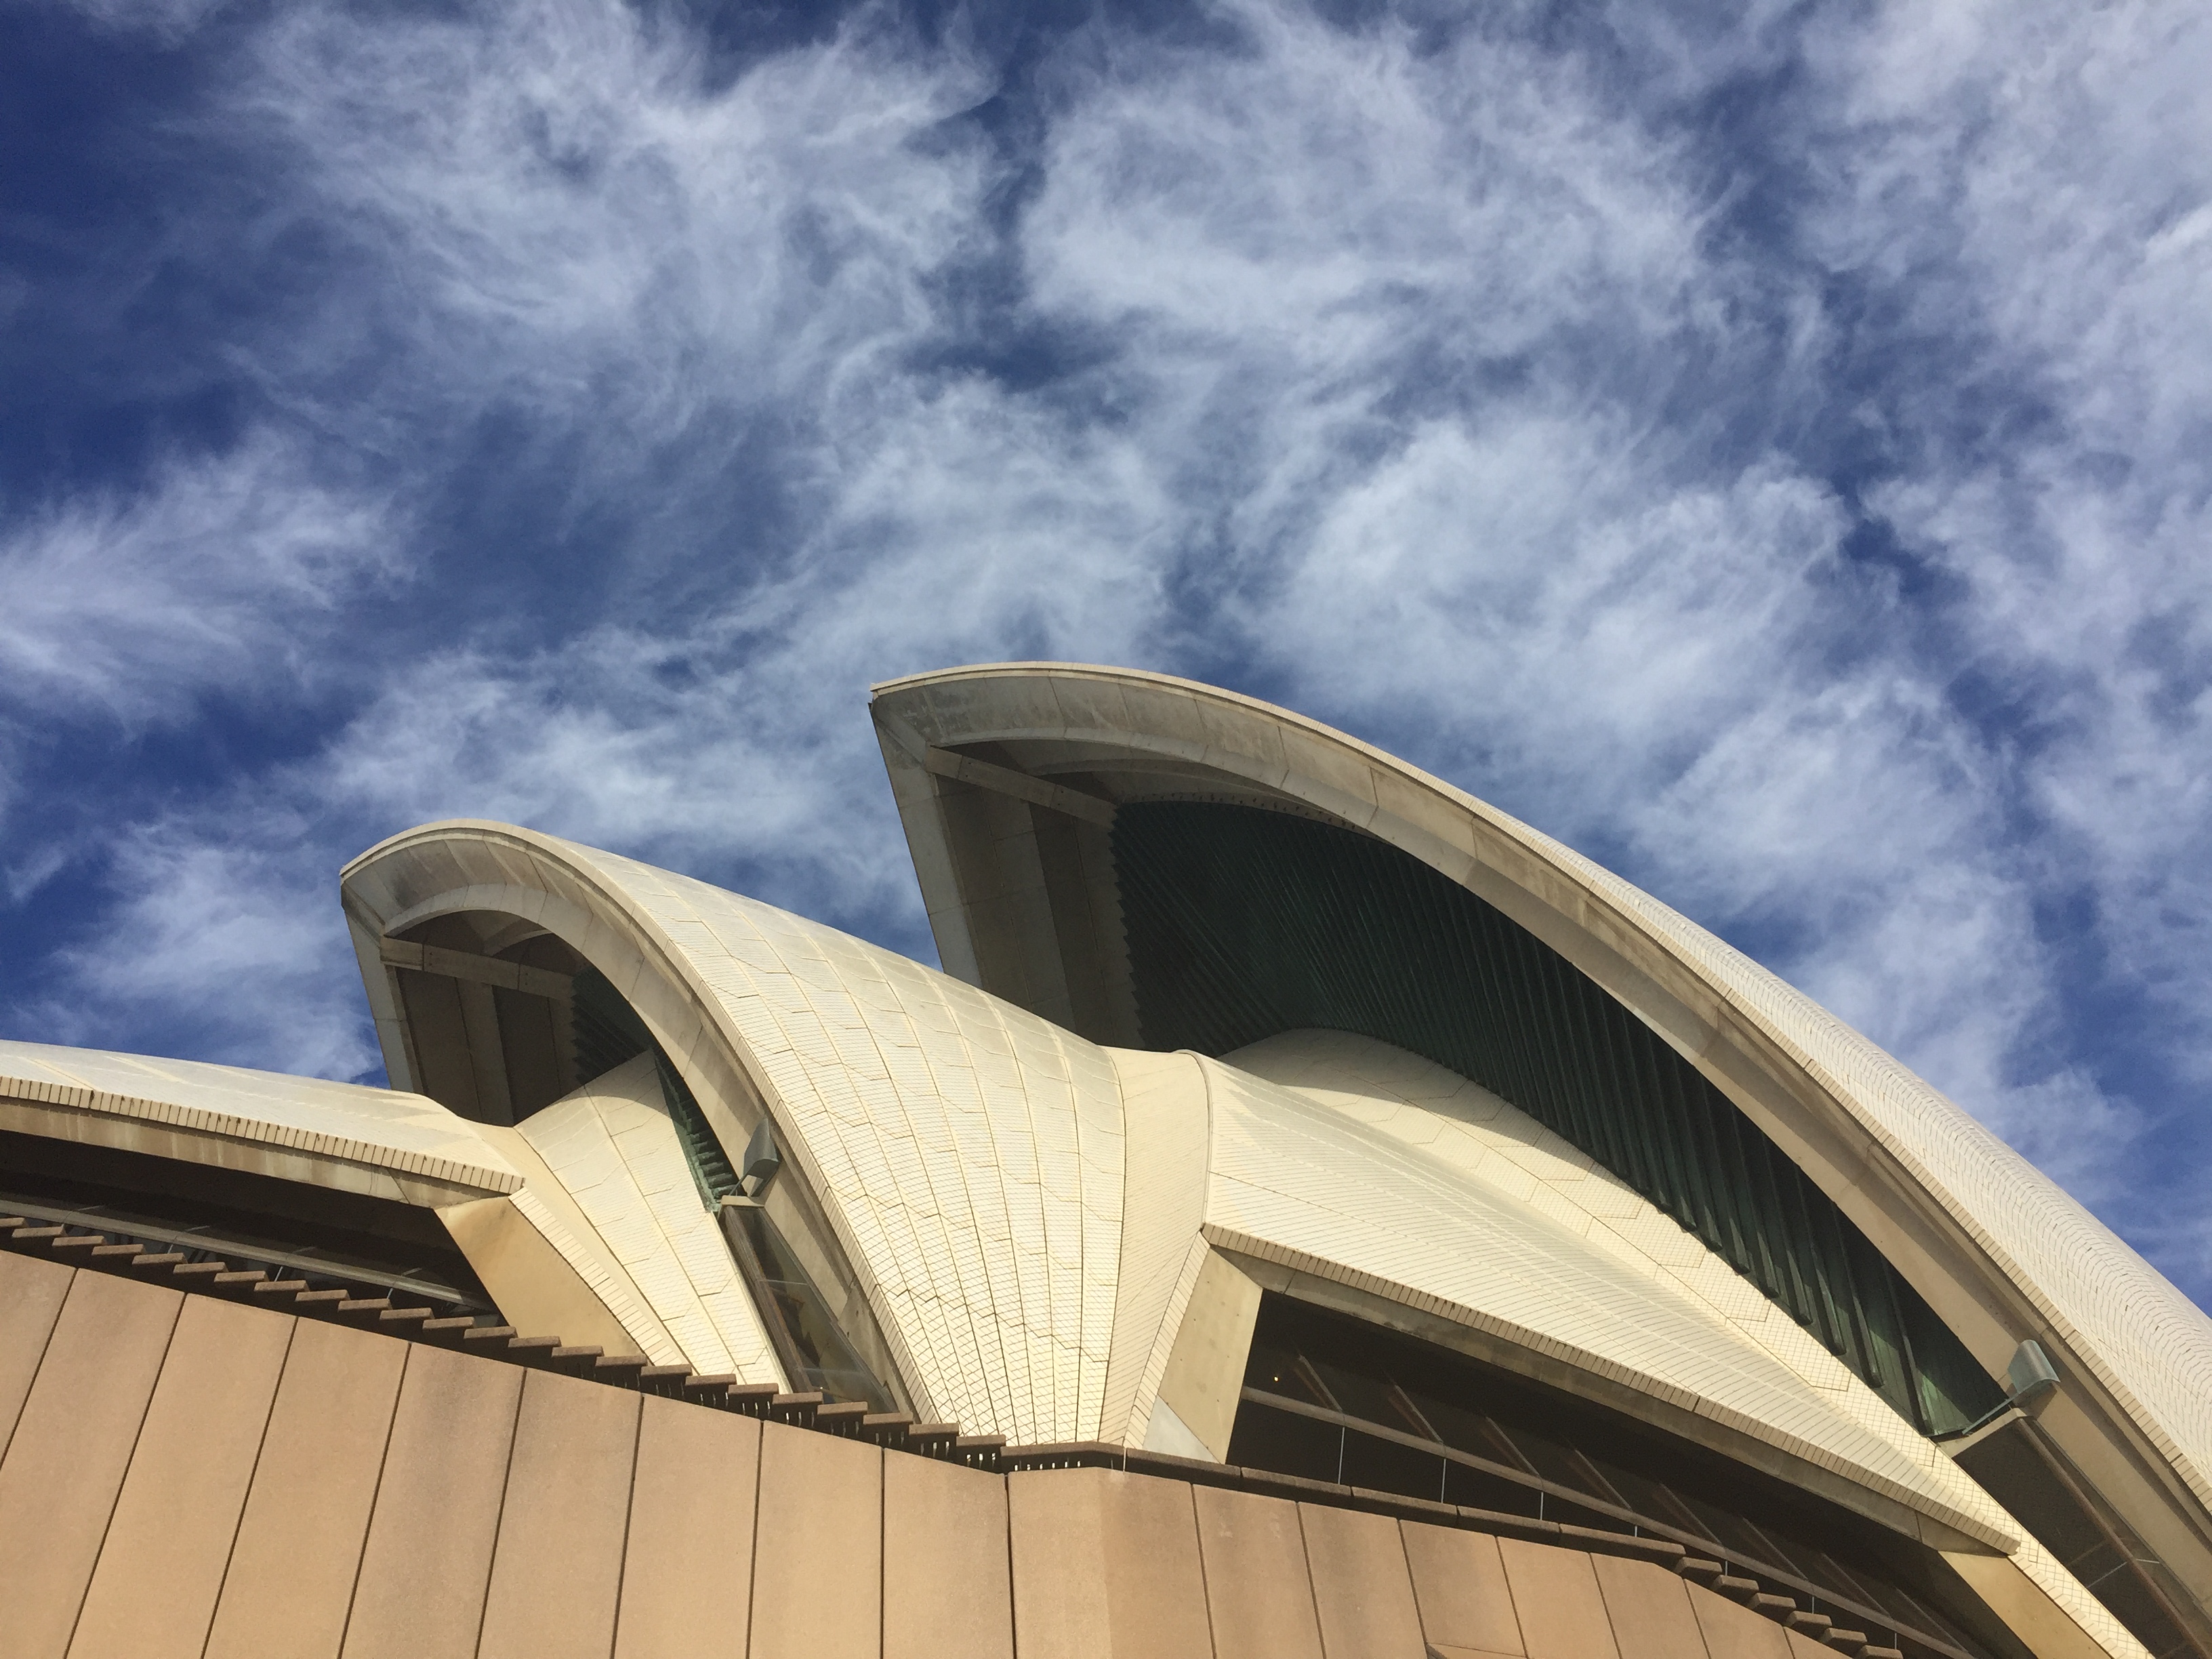
cloud, architecture, structure, sky, roof, skyscraper, reflection, sydney, landmark, facade, blue, sydney opera house, shape, atmosphere of earth